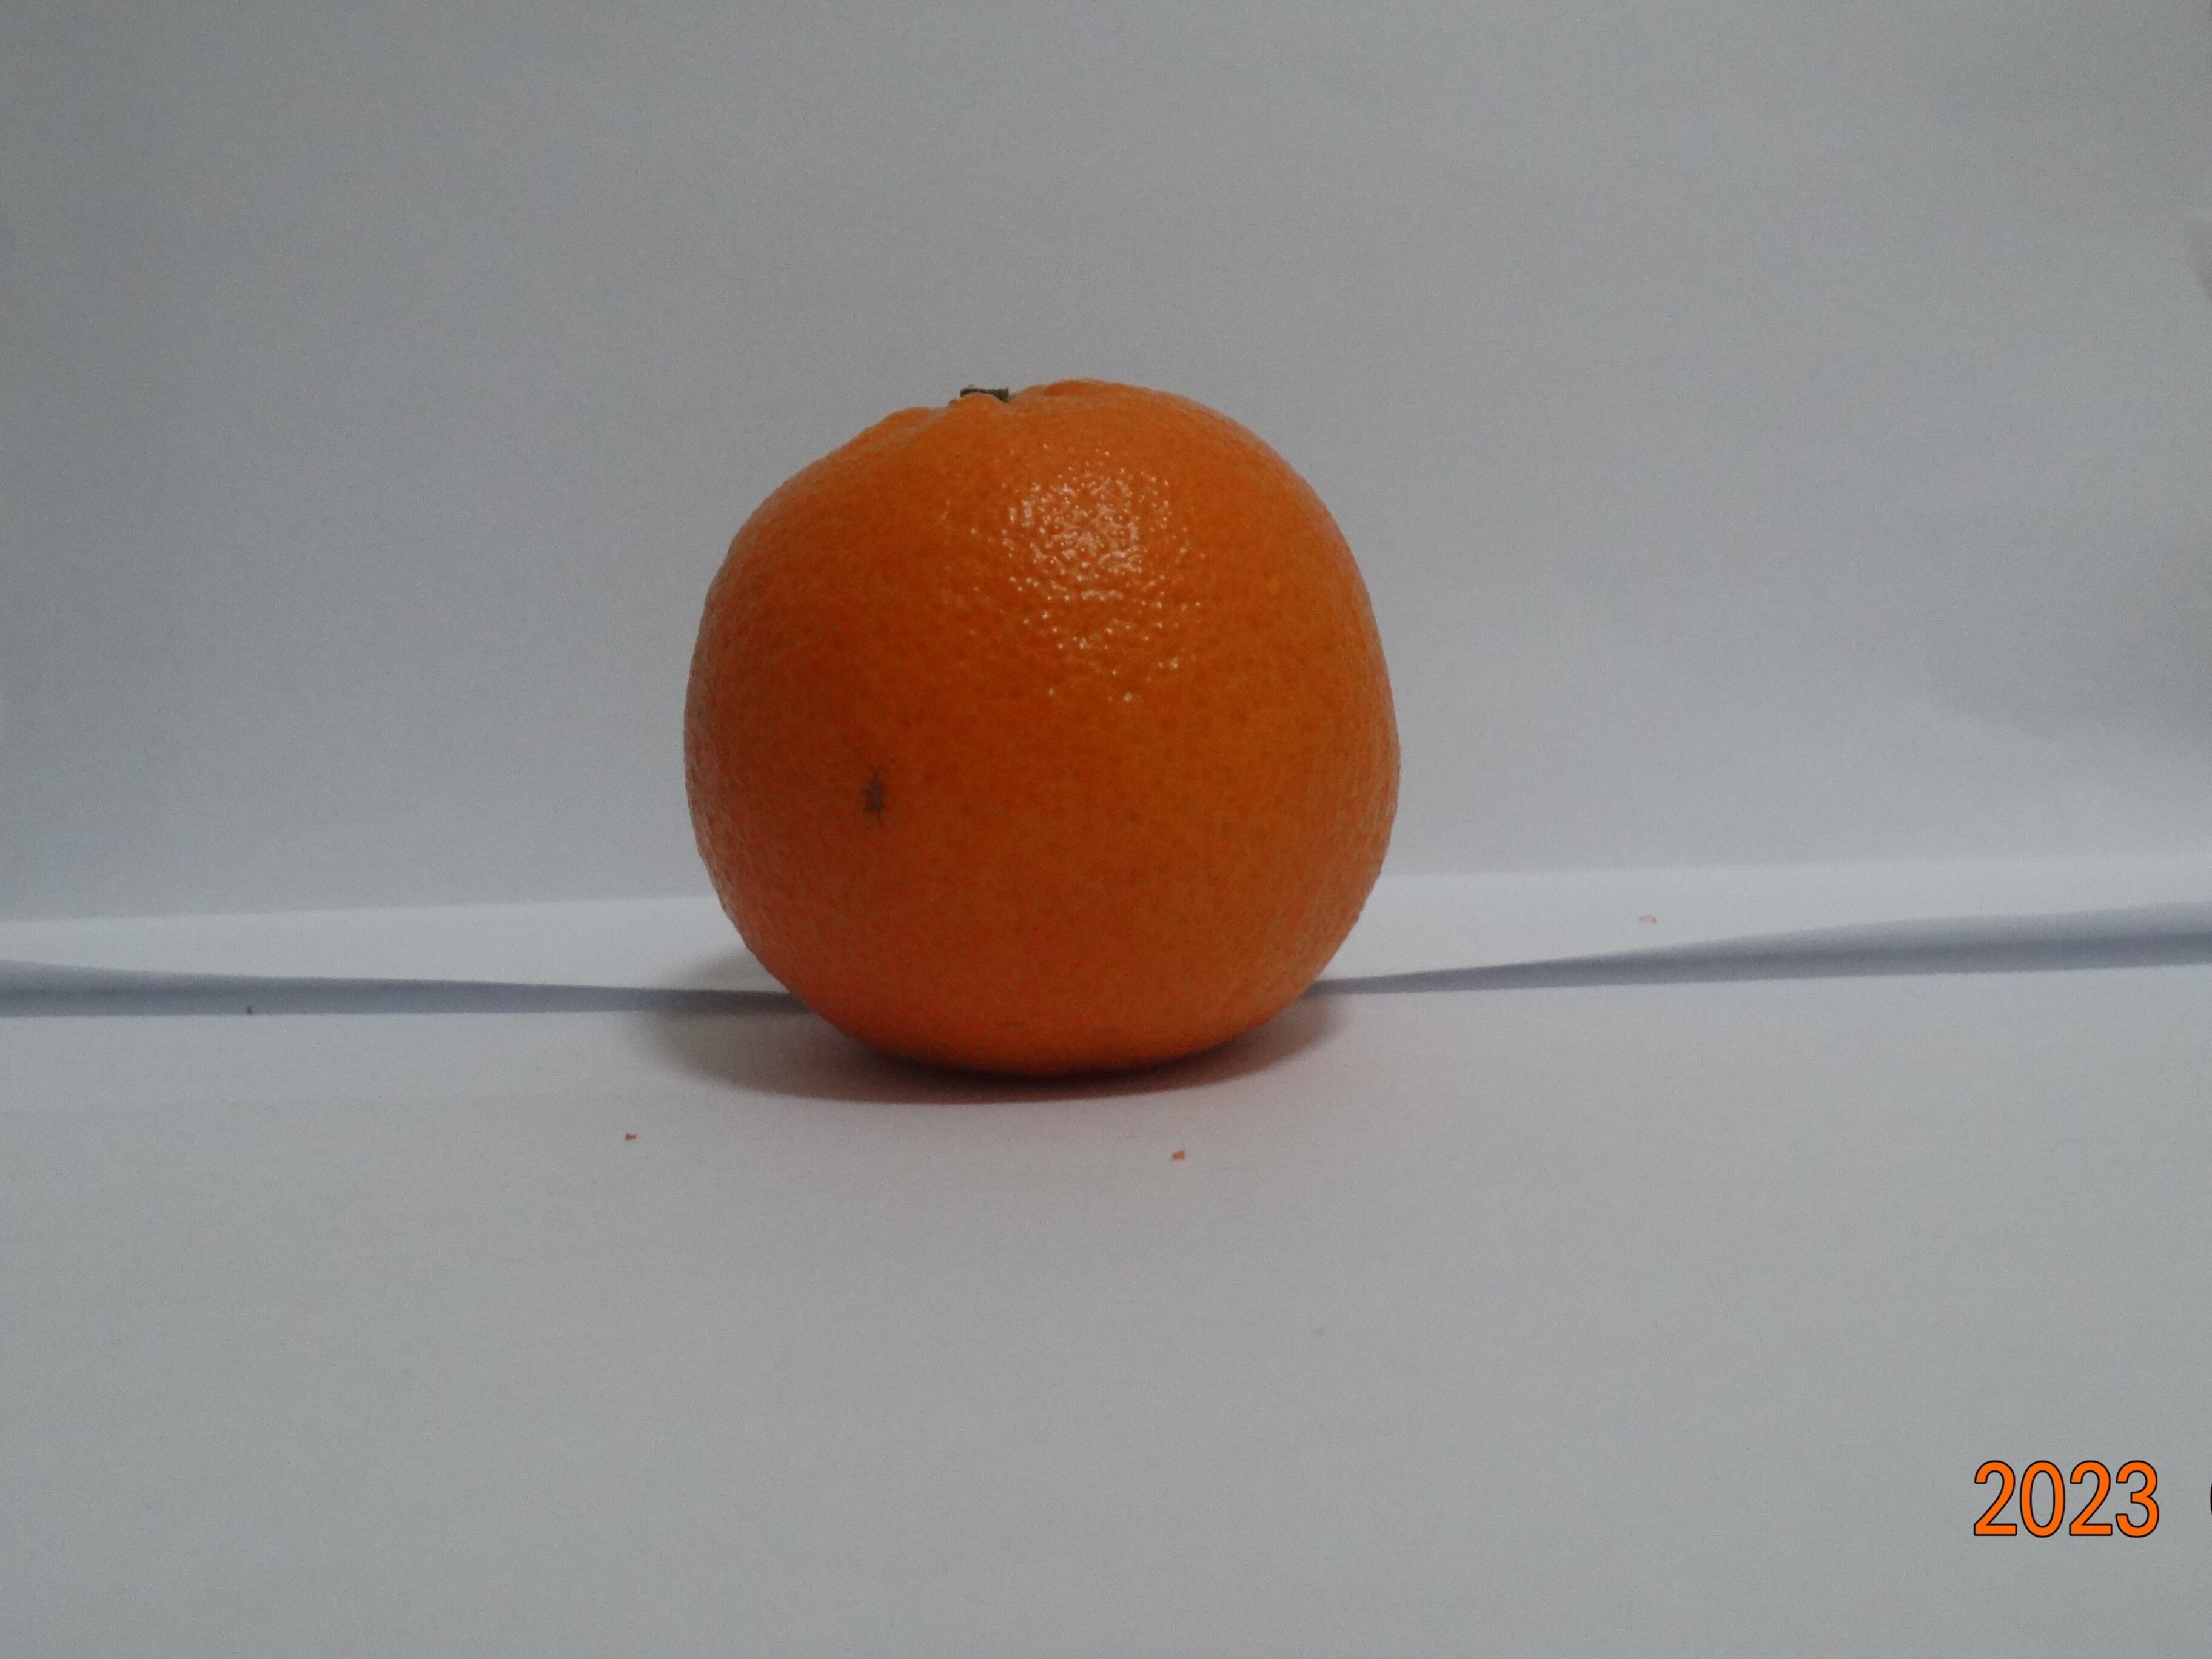
Citrus fruit variety: tankan